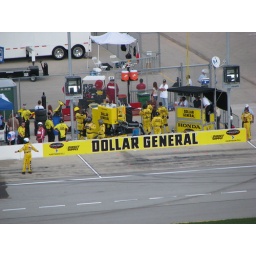
The crew is looking at a jumbo screen that sprouts out of the white trailer in the background.